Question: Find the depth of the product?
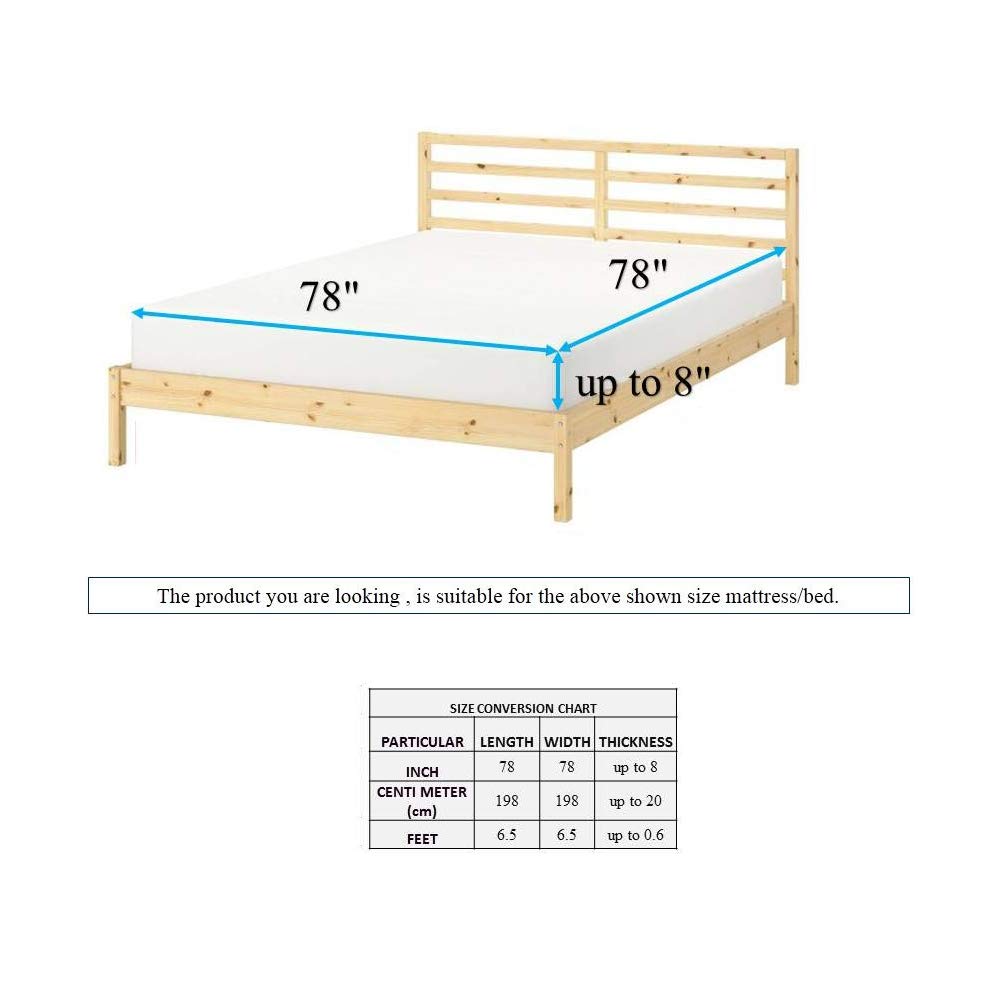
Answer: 78.0 inch